Hong Kong '97

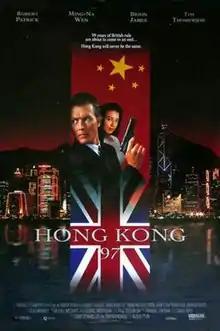
Theatrical release poster

Hong Kong '97 is a 1994 American political action thriller film directed by Albert Pyun starring Robert Patrick, Brion James and Tim Thomerson. The story revolves around the transfer of sovereignty over Hong Kong from the United Kingdom to the People's Republic of China. An assassin kills several high-ranking Chinese officials and must get out of the country quickly before he himself is murdered.